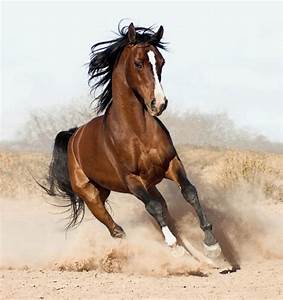
Label: horse